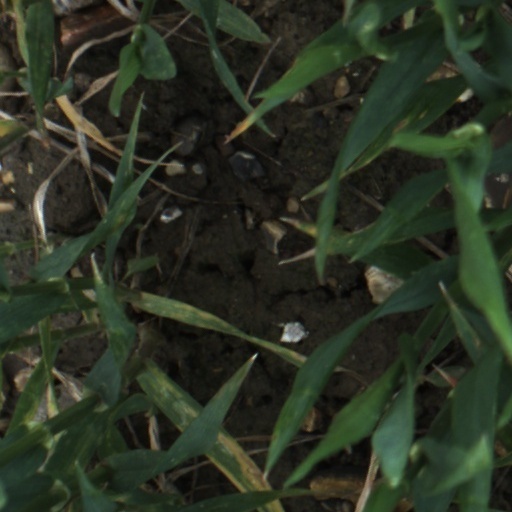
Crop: wheat